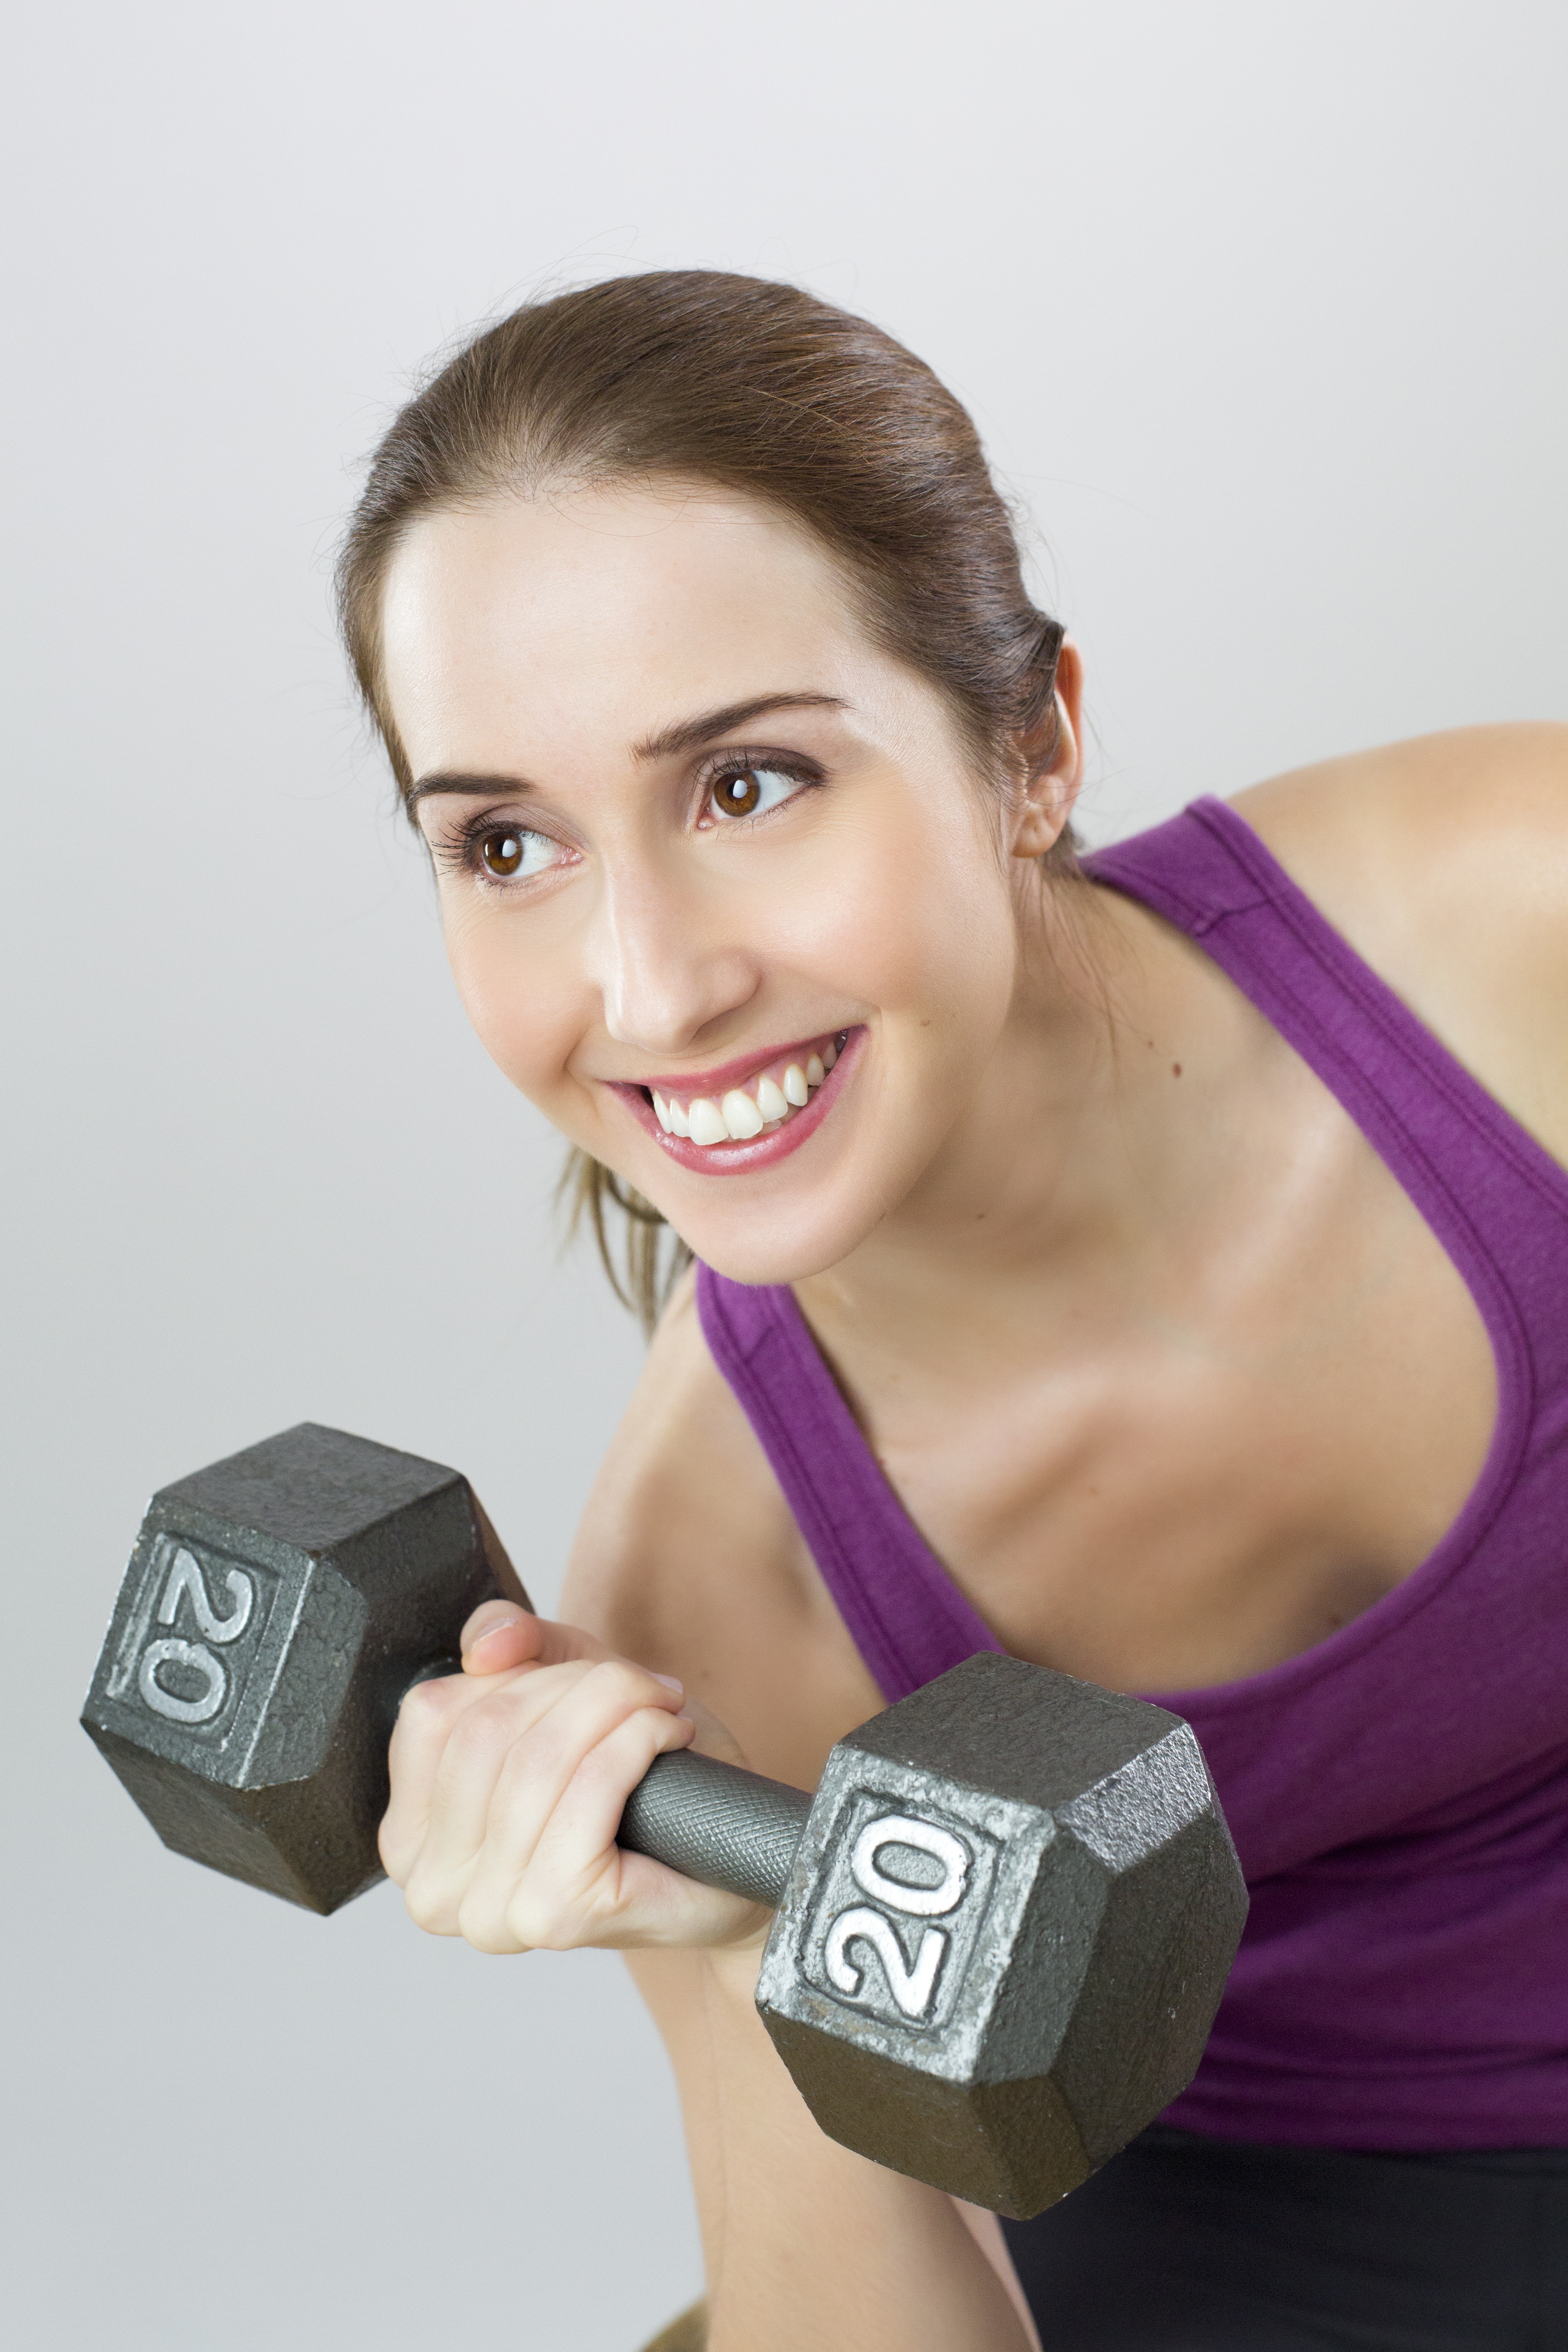
hand, girl, woman, sport, leg, model, finger, training, exercise, weight, arm, smile, muscle, chest, human body, neck, organ, abdomen, photo shoot, brassiere, active undergarment